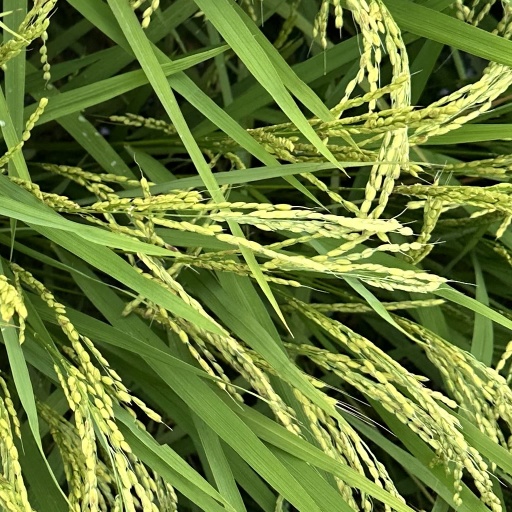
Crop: rice